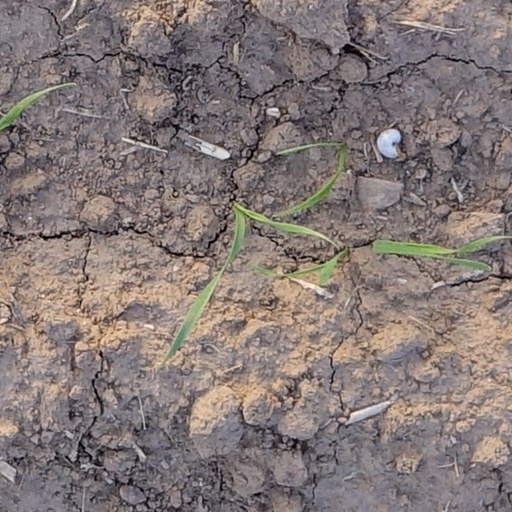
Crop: wheat